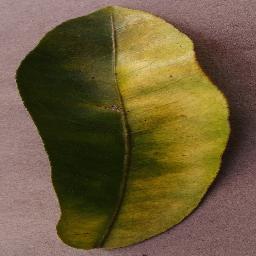
Label: Orange___Haunglongbing_(Citrus_greening)